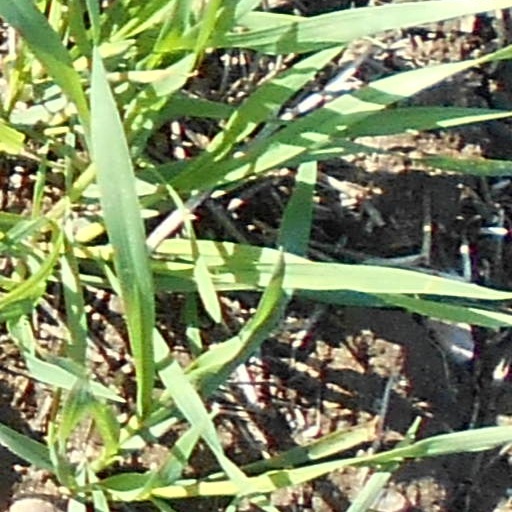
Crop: wheat